Inviscid flow

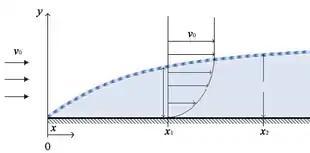
Flow developing over a solid surface

It is important to note, that negligible viscosity can no longer be assumed near solid boundaries, such as the case of the airplane wing. In turbulent flow regimes (Re » 1), viscosity can typically be neglected, however this is only valid at distances far from solid interfaces. When considering flow in the vicinity of a solid surface, such as flow through a pipe or around a wing, it is convenient to categorize four distinct regions of flow near the surface: